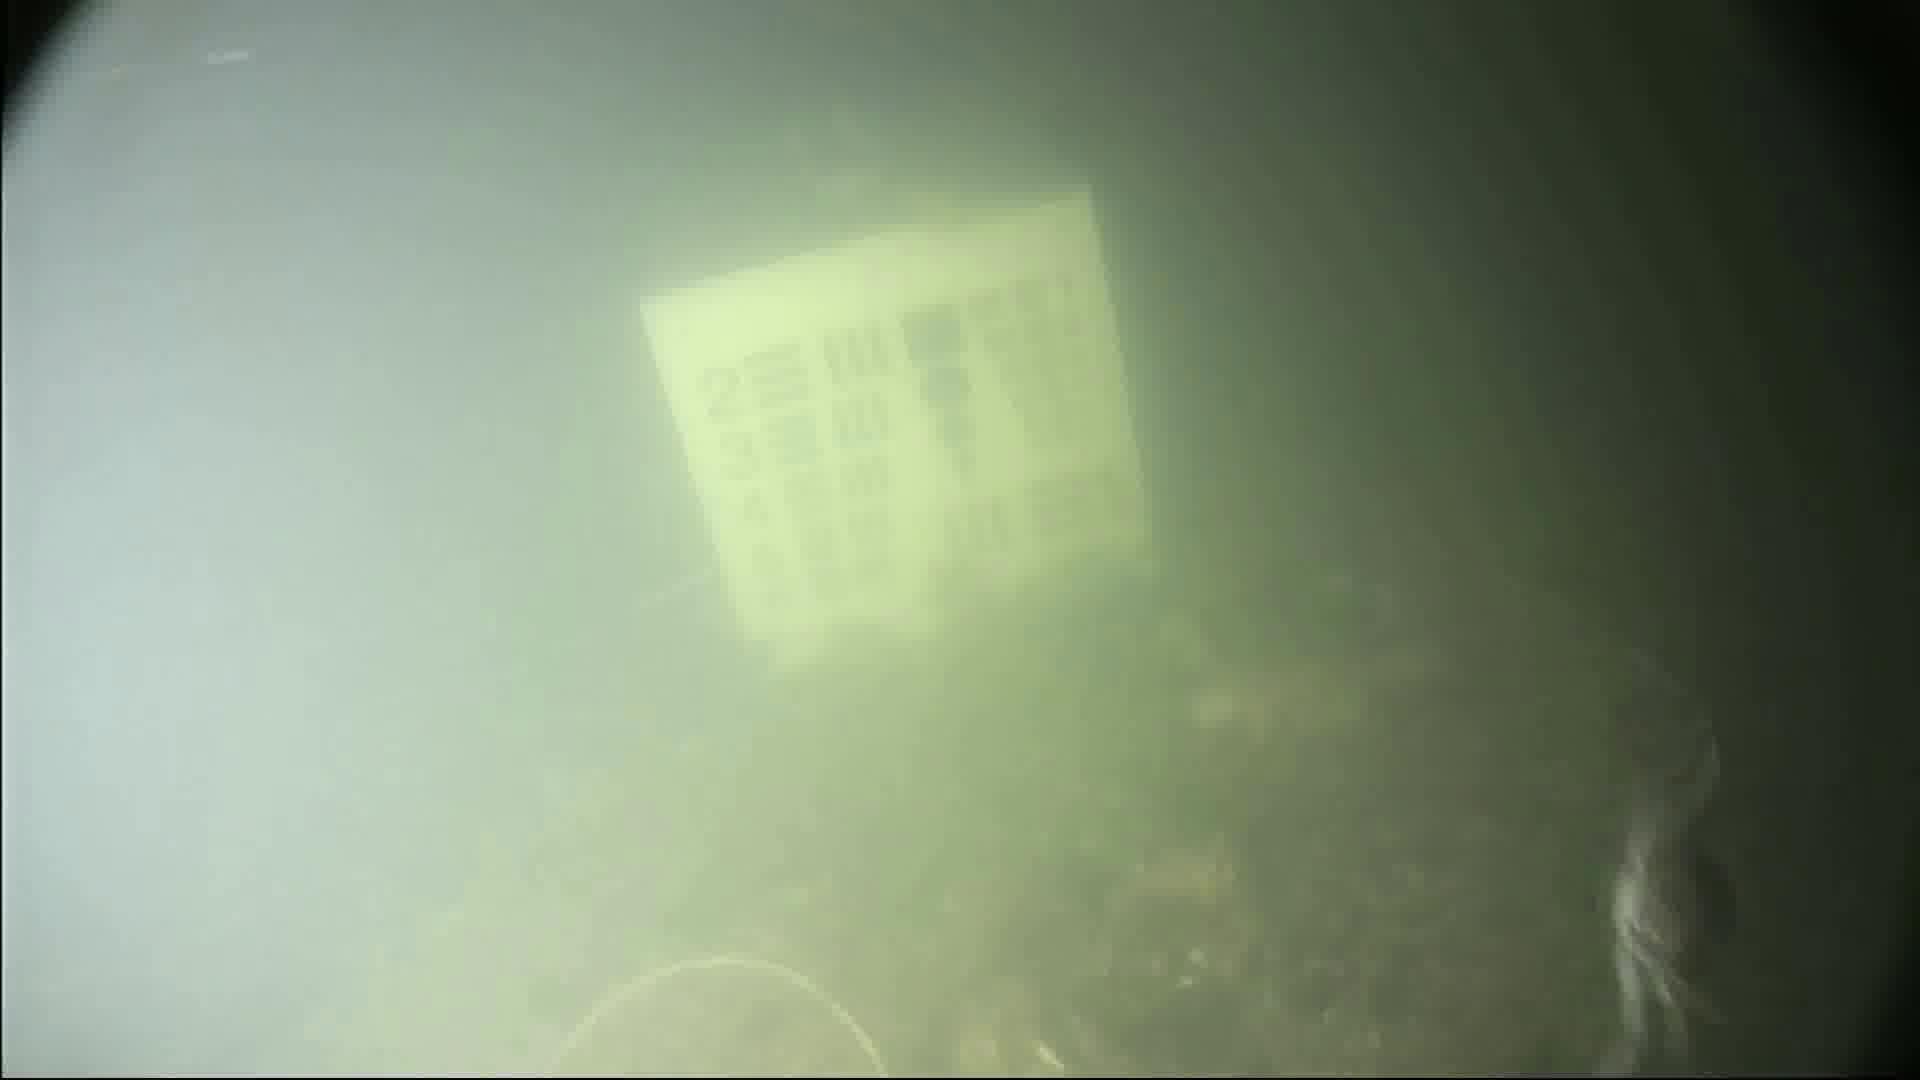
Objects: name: crab